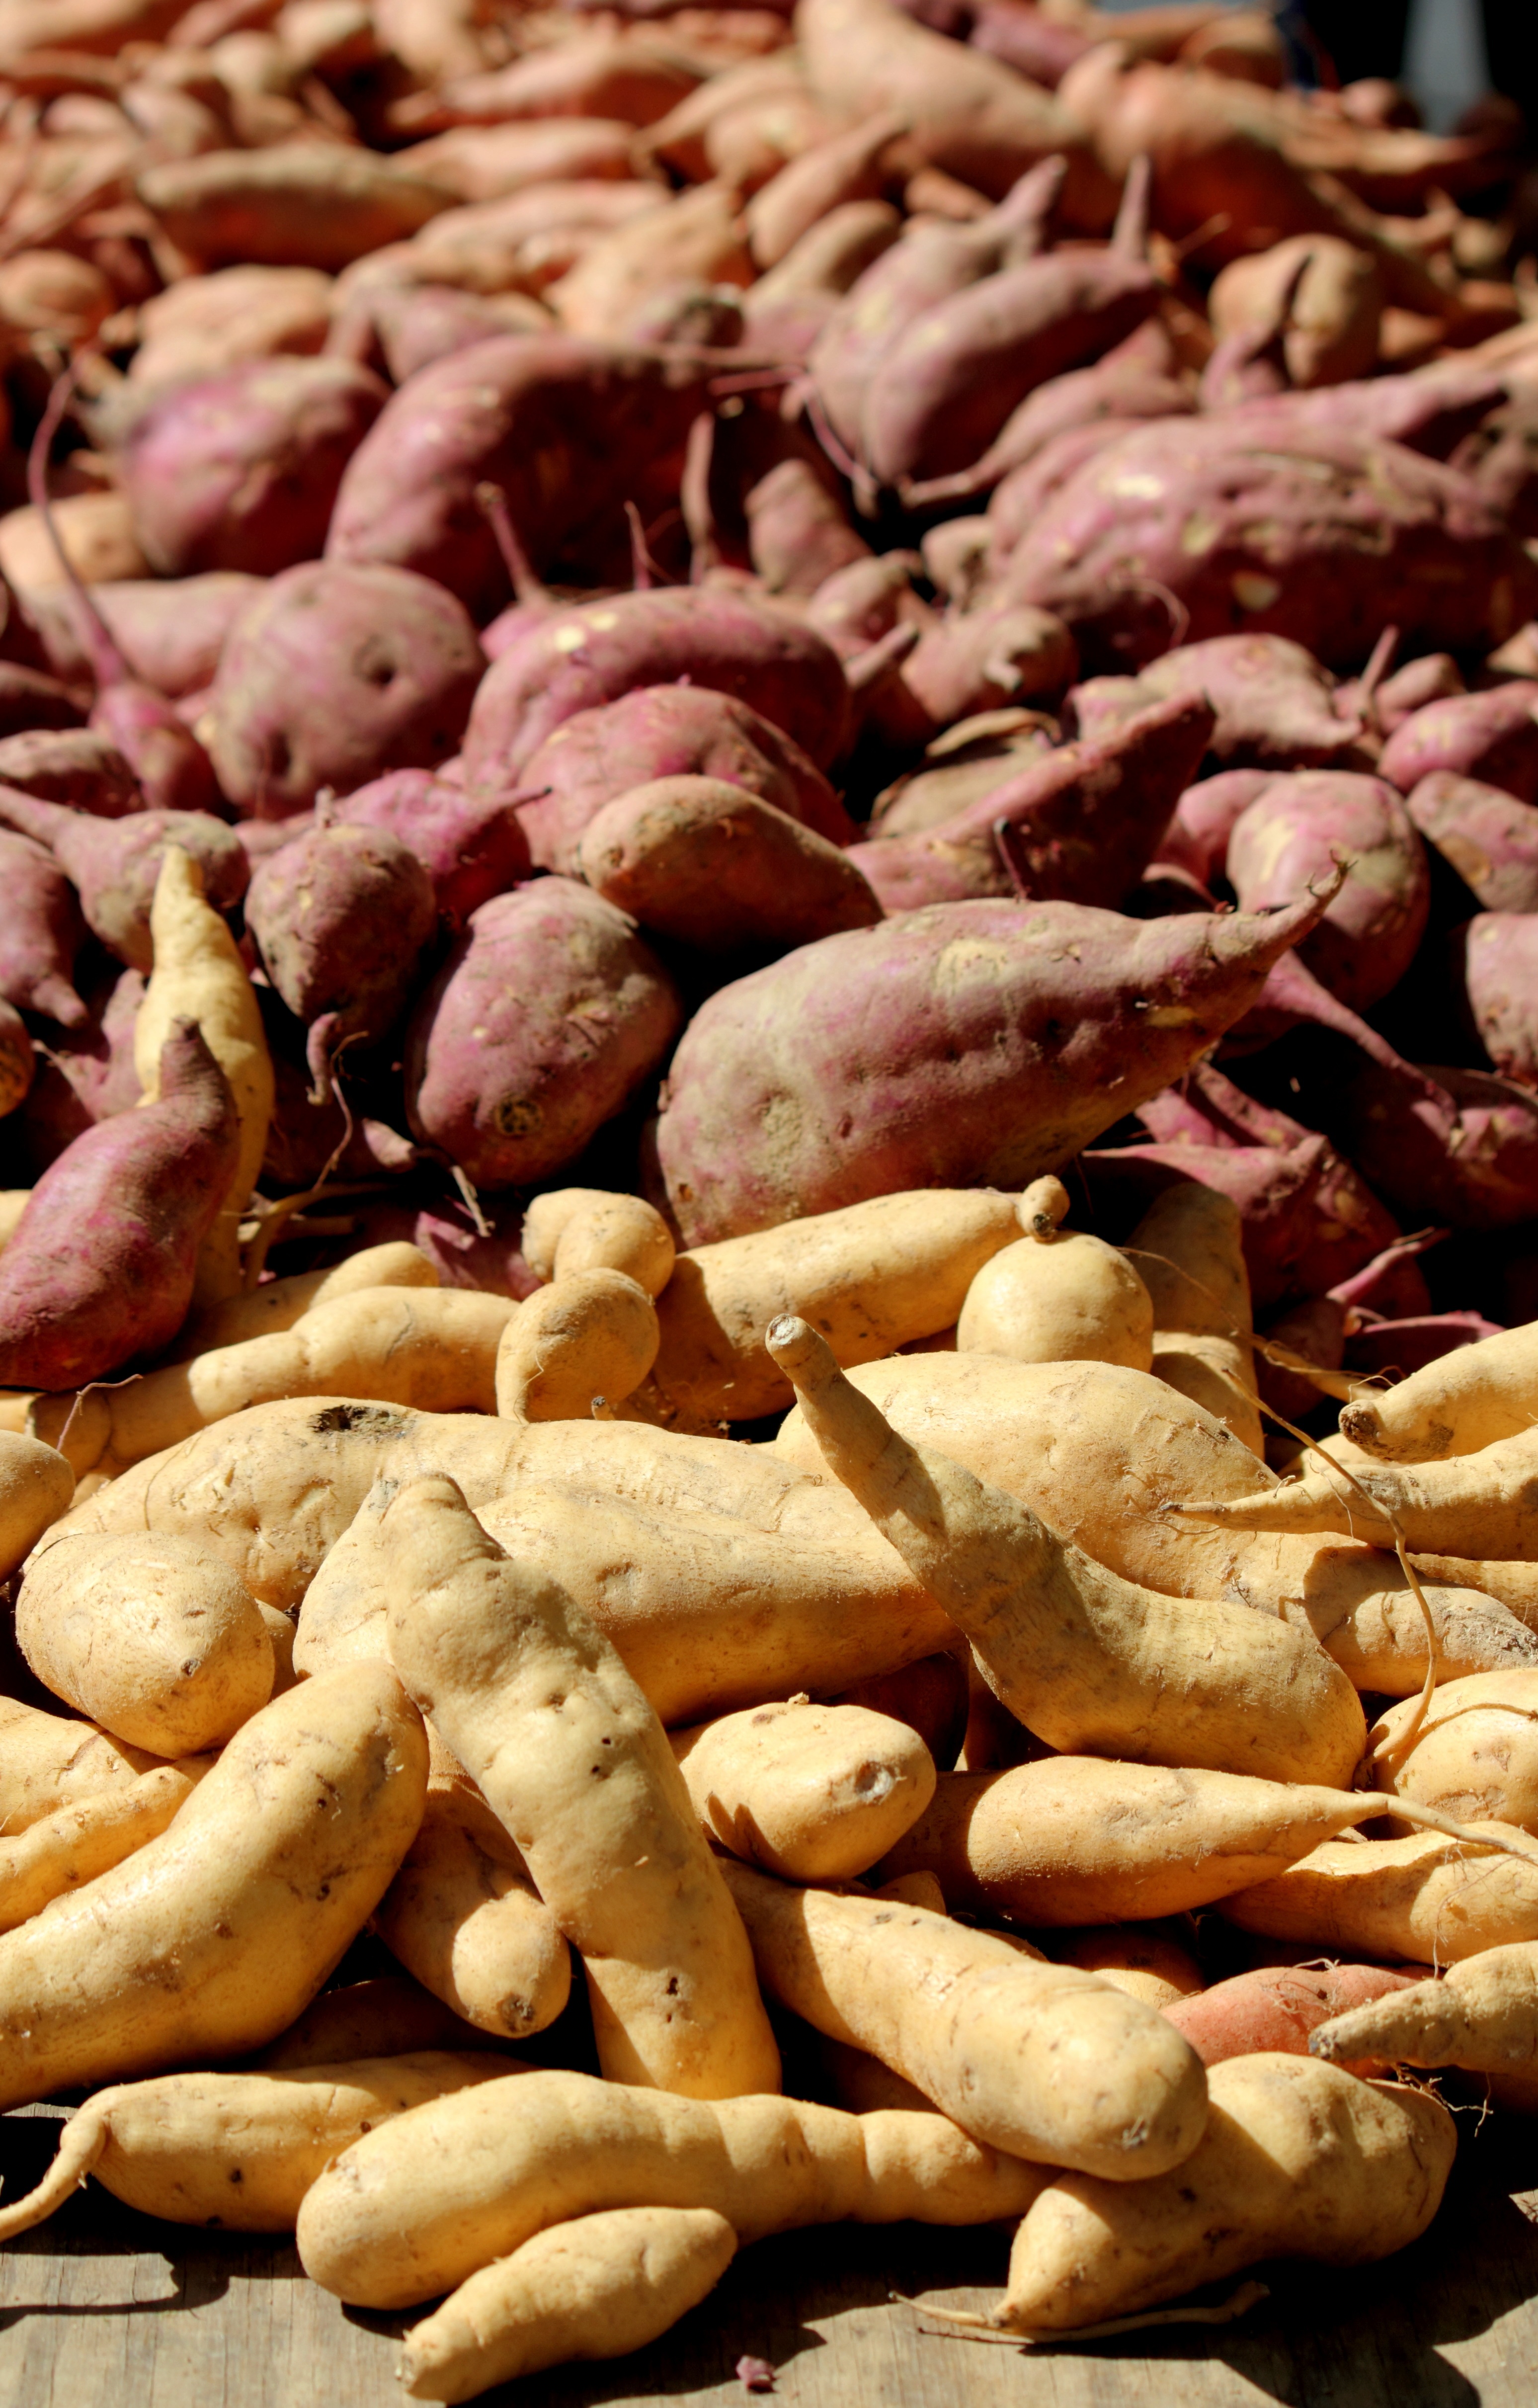
white, sweet, orange, dish, meal, food, produce, vegetable, baking, healthy, delicious, potato, baked, cooked, vegan, vegetarian, yam, veggies, organic, prepared, roasted, flowering plant, sweet potato, sweet potatoes, land plant